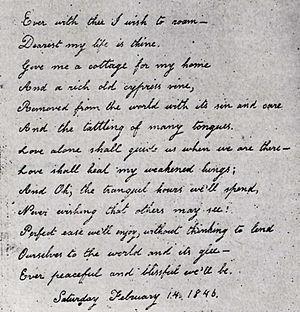
Virginia Eliza Clemm Poe, née Virginia Eliza Clemm le 15 août 1822, morte le 30 janvier 1847, est l'épouse d'Edgar Allan Poe. Les époux étaient cousins germains. Quand ils se marièrent, Virginia n'avait que 13 ans, tandis que Poe en avait 26. Plusieurs biographes ont suggéré que les relations du couple ressemblaient plus à celles d'un frère et d'une sœur et qu'ils n'auraient jamais consommé leur union. Virginia est victime en janvier 1842 de la tuberculose, maladie dont elle meurt en janvier 1847 à l'âge de 24 ans.